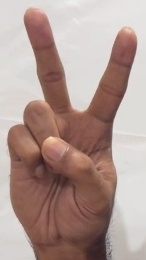
ASL sign: V